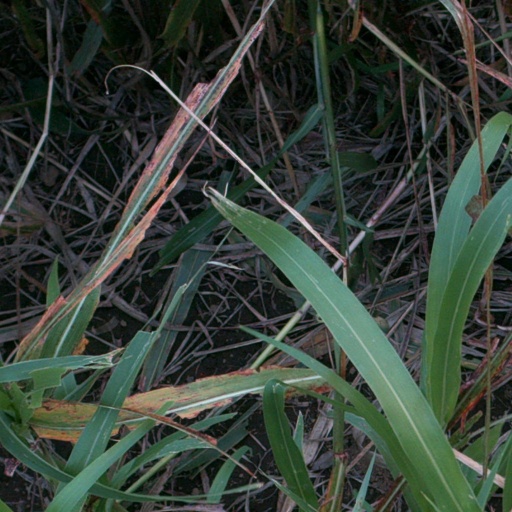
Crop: sorghum